Gilbert Baker (artist)

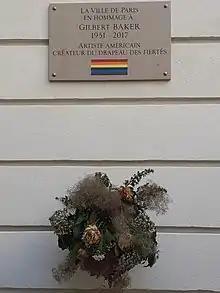
French memorial to Gilbert Baker, Place des Émeutes-de-Stonewall in Le Marais district of Paris.

In 2003, Baker and his Key West project were the subject of "Rainbow Pride", a feature-length documentary by Marie Jo Ferron, bought by PBS National and debuting in New York on WNET. Baker recreated his original Rainbow Flag for the Academy-award-winning 2008 film "Milk", and is shown being interviewed on one of the featurettes of the DVD release.